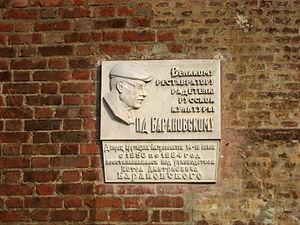
Piotr Dmitrievitch Baranovski est un architecte russe puis soviétique, restaurateur de monuments anciens. Il est le créateur du musée de Kolomenskoïe, du Musée central de la culture et de la peinture russe ancienne Andreï Roublev au monastère Andronikov. Il est considéré comme celui qui a sauvé de la destruction par le pouvoir soviétique la cathédrale Saint-Basile-le-Bienheureux de Moscou.